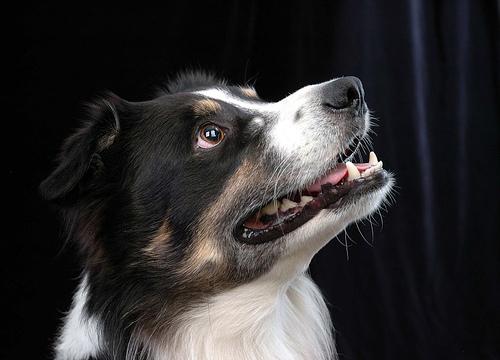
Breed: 2594-n000109-Border_collie